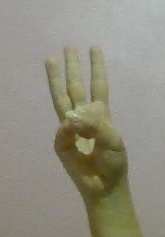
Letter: thaa